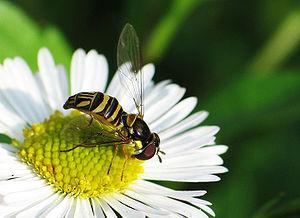
Le Syrphide Allograpta obliqua. Les Syrphide sont communéments appelés hélicoptères. (personal favorite - for COTC)hoverfly